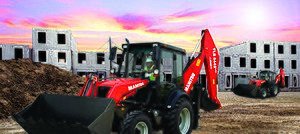
TLB, tractopelle
Manitou Group est une entreprise française basée à Ancenis qui conçoit, produit, distribue et assure le service de matériels de manutention à destination de la construction, de l'agriculture et des industries. Manitou Group emploie plus de 4600 salariés sur 11 sites de productions, dont 5 en France. Le groupe Manitou dispose d'un réseau de 1 050 concessionnaires dans de nombreux pays. Le groupe Manitou distribue ses produits sous les marques « Manitou », « Gehl », « Mustang by Manitou ». Il est coté sur Euronext à la bourse de Paris, et fait partie de l'indice Next 150.